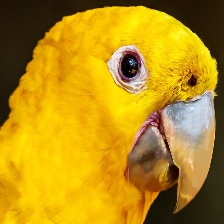
Species: GOLDEN PARAKEET
Scientific name: GUARUBA GUAROUBA